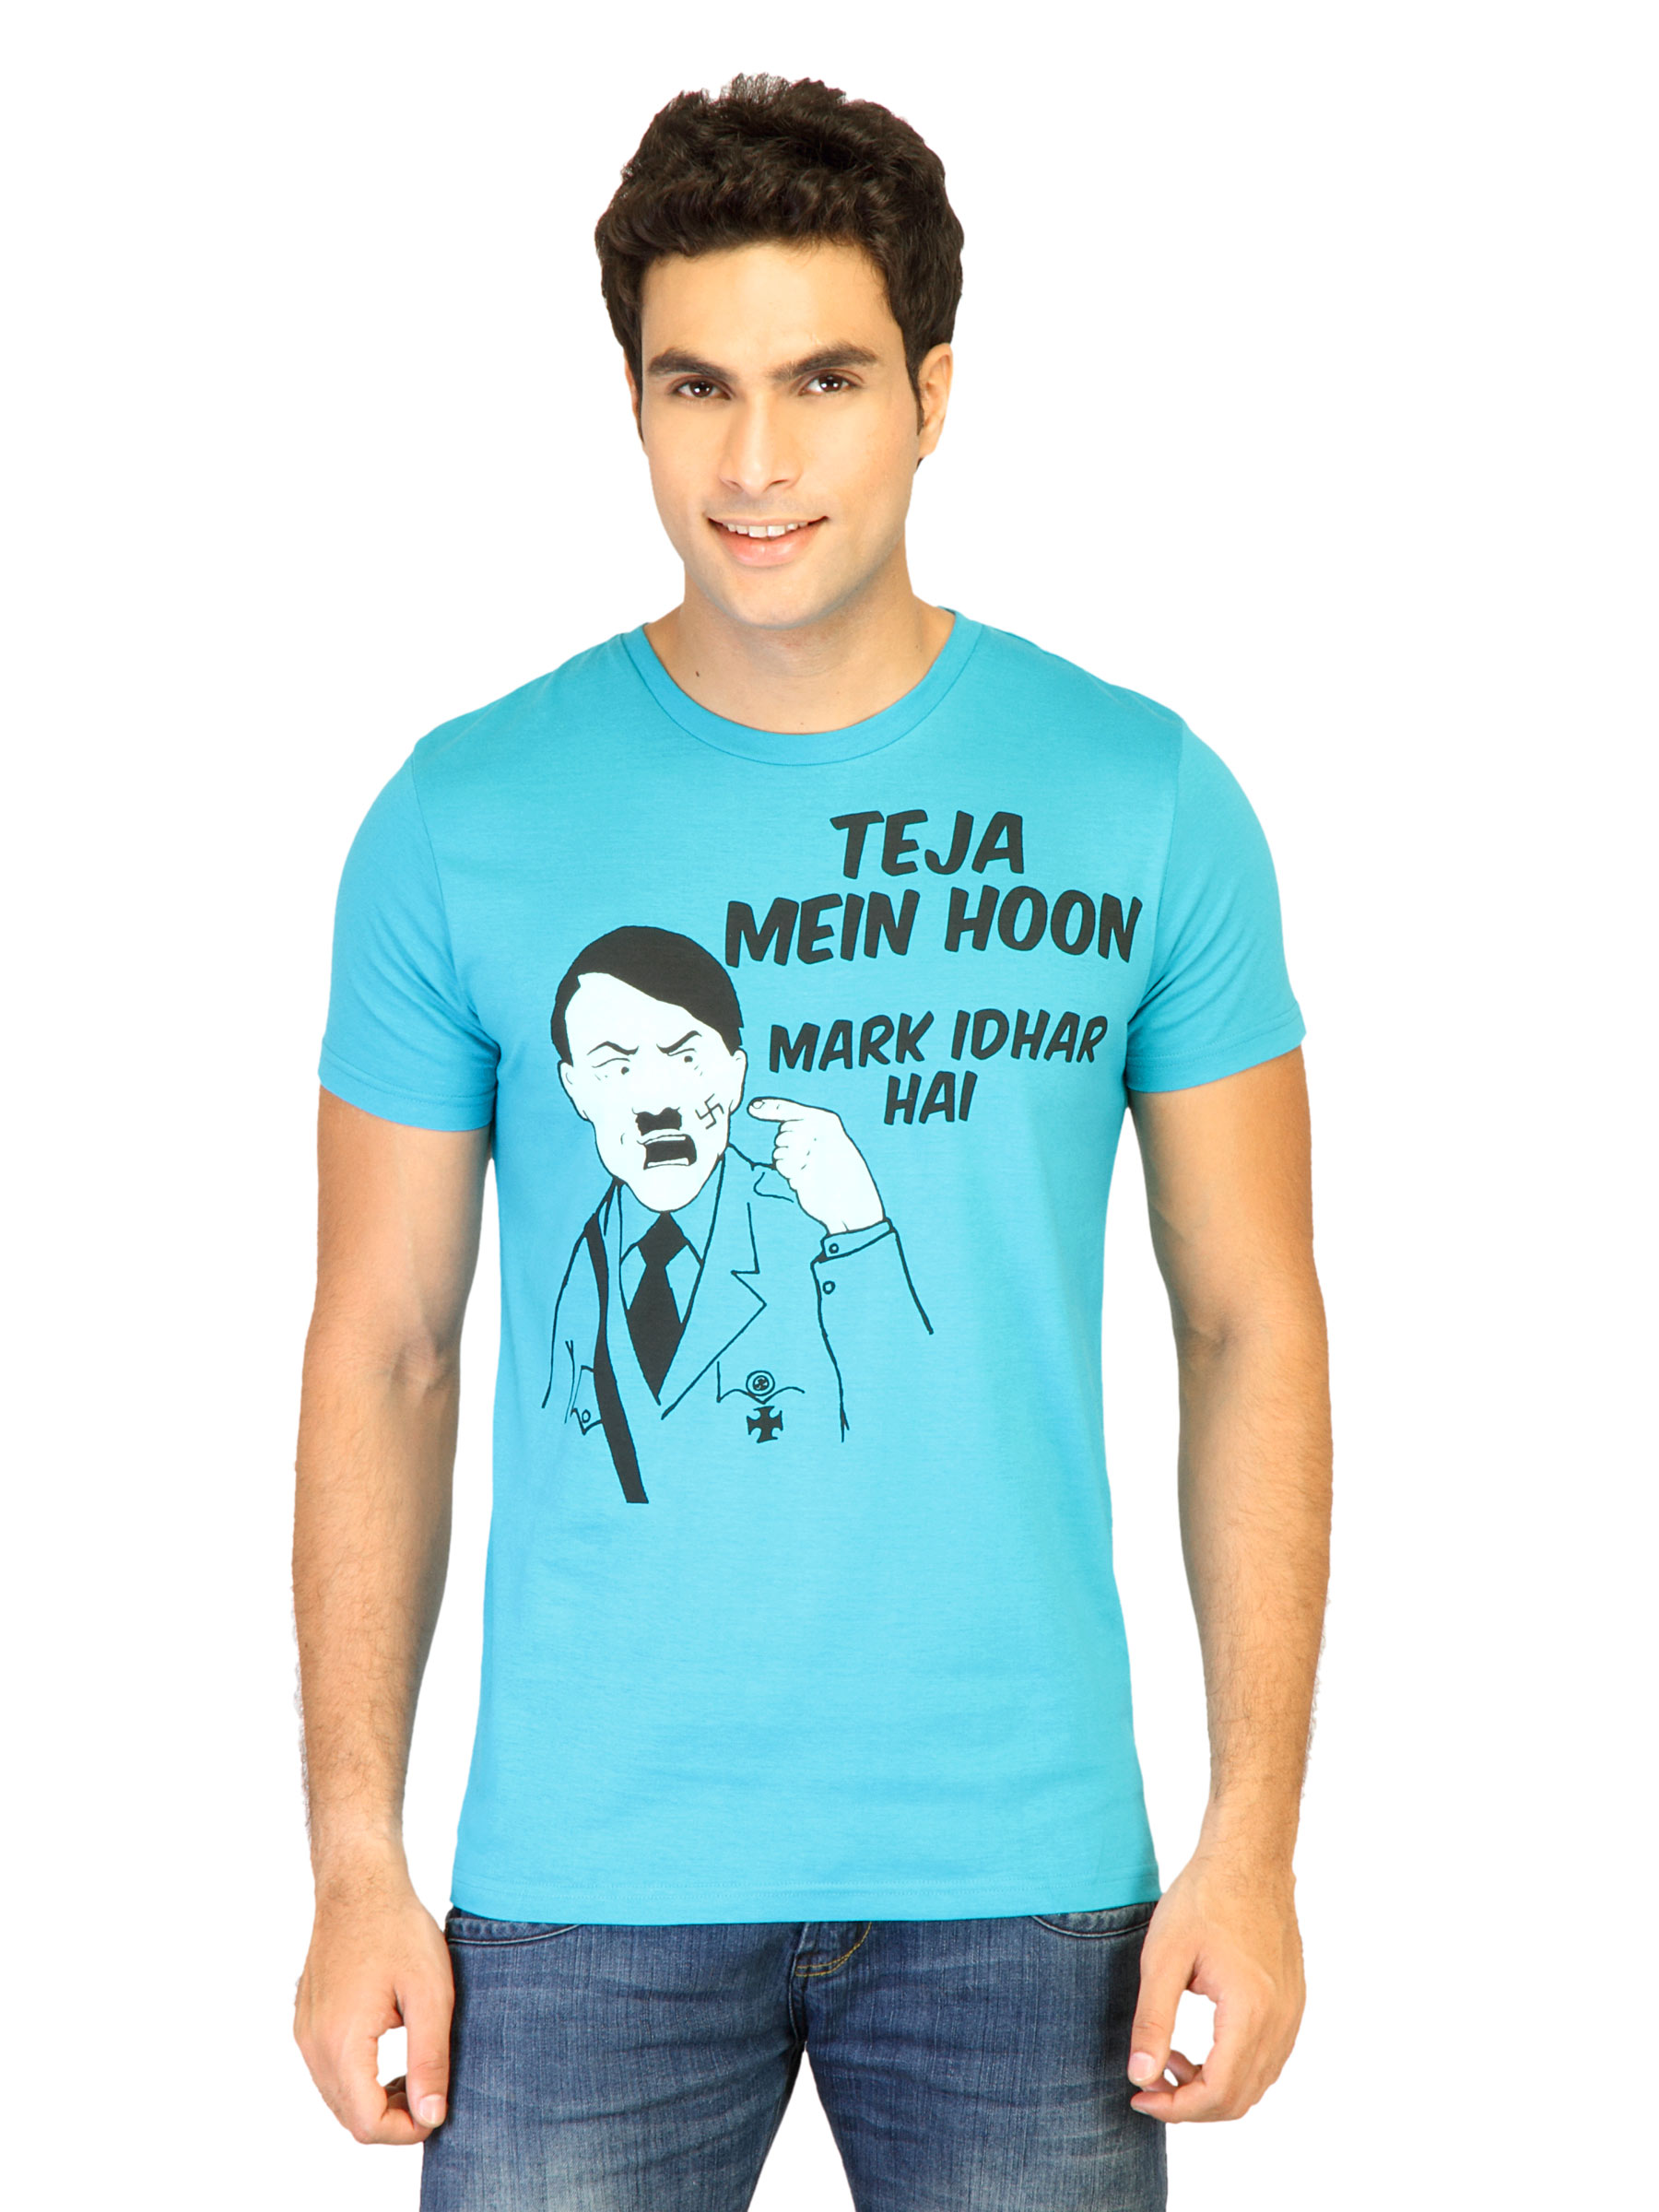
Chimp Men Teja Main Hoon Blue Tshirts
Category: Apparel / Topwear / Tshirts
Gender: Men
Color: Blue
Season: Fall 2011
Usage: Casual